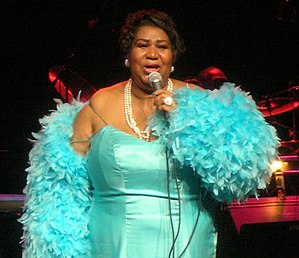
Grammy Legend Award / Modtagere af Legend Award
A woman stands on stage and sings into a microphone. She wears a blue dress and has a blue feather boa around her arms.
Grammy Legend Award, også kaldet Grammy Living Legend Award, er en amerikansk, særlig musikpris, der uddeles af Recording Academy til kunstnere, som gennem bidrag over en lang periode har haft stor indflydelse på pladeindustrien.